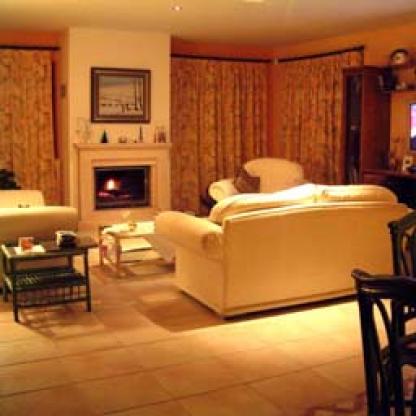
Scene: Indoor